Imperial Academy of Arts

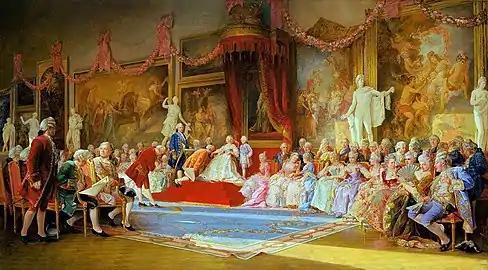
"The Inauguration of the Academy of Arts", a painting by Valery Jacobi.

The Imperial Academy of Arts, informally known as the Saint Petersburg Academy of Arts, was an art academy in Saint Petersburg, founded in 1757 by Ivan Shuvalov, the founder of the Imperial Moscow University, under the name "Academy of the Three Noblest Arts". Catherine the Great renamed it the Imperial Academy of Arts and commissioned a new building, completed 25 years later in 1789 by the Neva River. The academy promoted the neoclassical style and technique, and sent its promising students to European capitals for further study. Training at the academy was virtually required for artists to make successful careers.